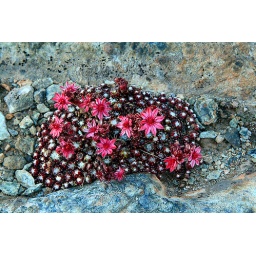
A small alpine plant blooms amongst the rocks near the Gornergletscher, Zermatt, Switzerland